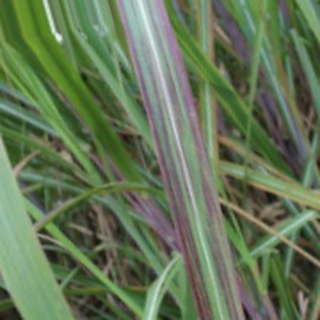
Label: sugarcane_bacterial_blight